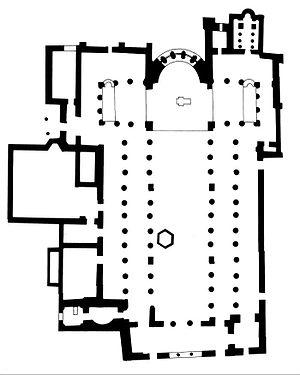
La basilique Hagios Demetrios de Thessalonique est une église dédiée à saint Dimitri, patron de Thessalonique. Construite dans un style byzantin au VIIᵉ siècle sur l’emplacement d’une première église datant du IVᵉ siècle, elle est l’une des plus grandes églises de Grèce et un des sanctuaires les plus importants de l’Église orthodoxe grecque. Depuis 1988, elle fait partie du patrimoine mondial de l’UNESCO au titre des monuments paléochrétiens et byzantins de Thessalonique.